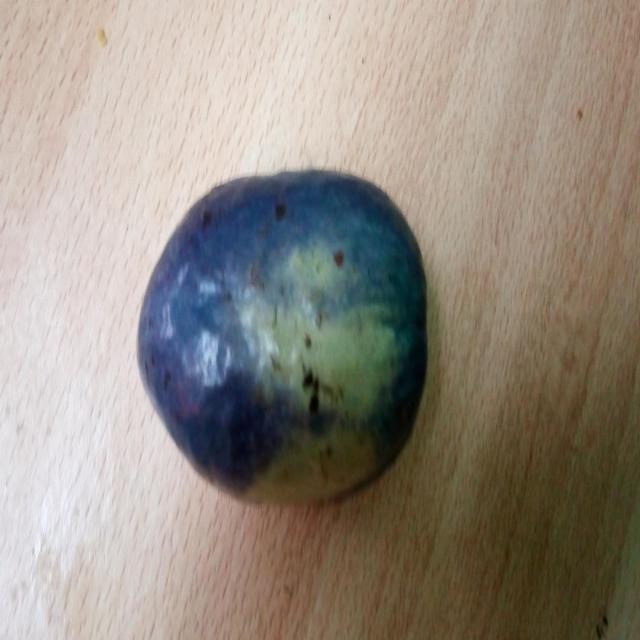
Plum grade: unripe